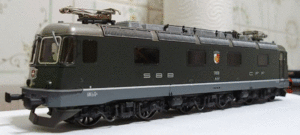
Re 6/6 11669 Hag
Les Re 6/6 sont une série de locomotives électriques des chemins de fer fédéraux suisses.